Germanic paganism

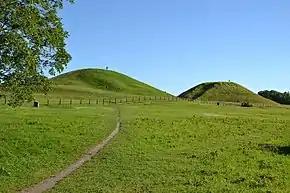
The burial mounds at Gamla Uppsala, "the most famous cult site in Scandinavia."

Odin (*"Wodanaz") plays the main role in a number of myths as well as well-attested Norse rituals; he appears to have been venerated by many Germanic peoples in the early Middle Ages, though his exact characteristics probably varied in different times and places. In the Germanic days of the week, Odin is equated with Mercury ( [day of Mercury] which became "Wednesday" ["day of *Wodanaz/Odin"]), an association that accords with the usual scholarly interpretation of the and is also found in early medieval authors. It may have been inspired by both gods' connections to arcane knowledge and the dead.